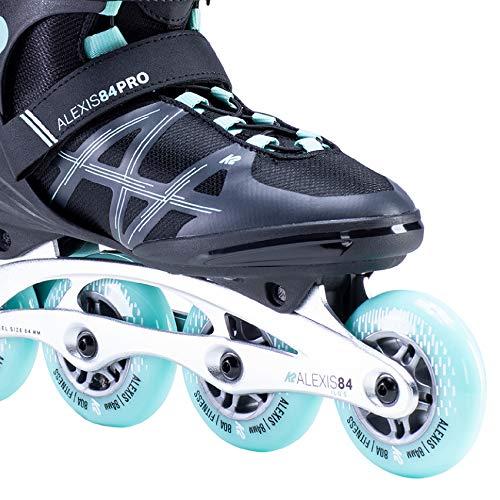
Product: K2 Skate Alexis 84 Pro Inline Skate
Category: Sports & Outdoors | Outdoor Recreation | Skates, Skateboards & Scooters | Inline & Roller Skating | Inline Skates
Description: High-performance wheels - 84mm wheels and ABEC 5 bearings are the perfect combination for safe speed with the right amount of spin.
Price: $153.67
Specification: Product Dimensions:         22.8 x 14.6 x 5.1 inches    |Shipping Weight: 8.2 pounds (View shipping rates and policies)|ASIN: B07X85LQ7L|Item model number: 30E0114.1.1.105|    #563    in Inline Skates